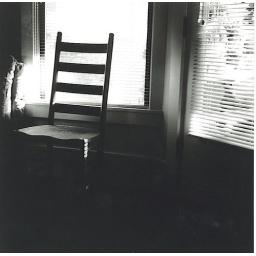
chair by door